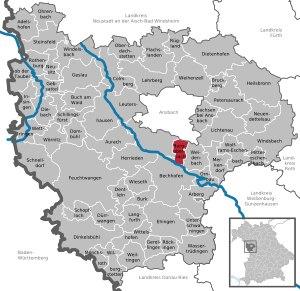
Burgoberbach est une commune allemande de Bavière, située dans l'arrondissement d'Ansbach et le district de Moyenne-Franconie.